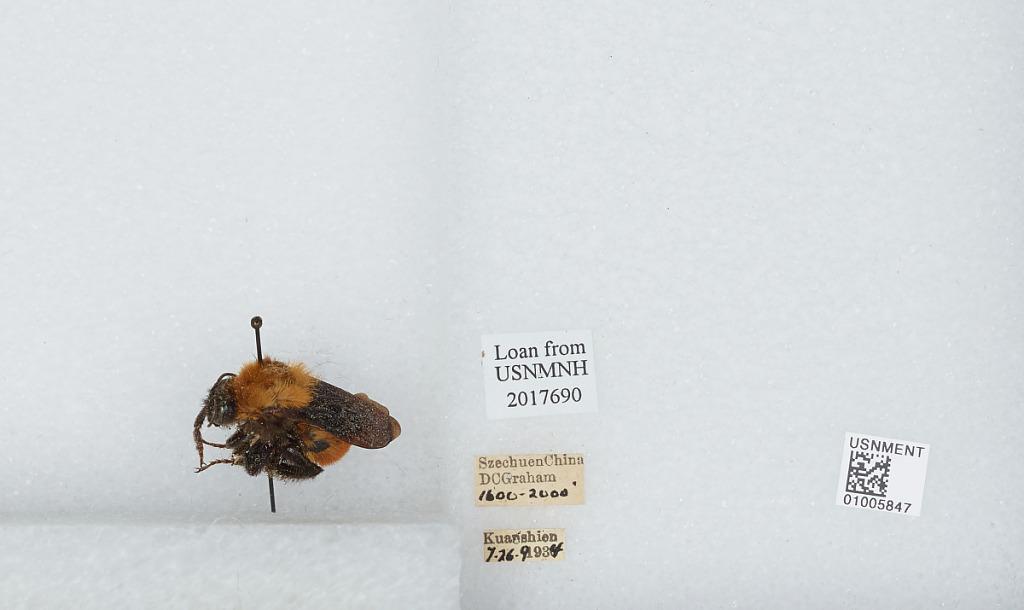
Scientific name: Bombus (Tricornibombus) atripes Smith
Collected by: D. Graham
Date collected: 1934-7-26
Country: China
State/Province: Sichuan
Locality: Kuanshien